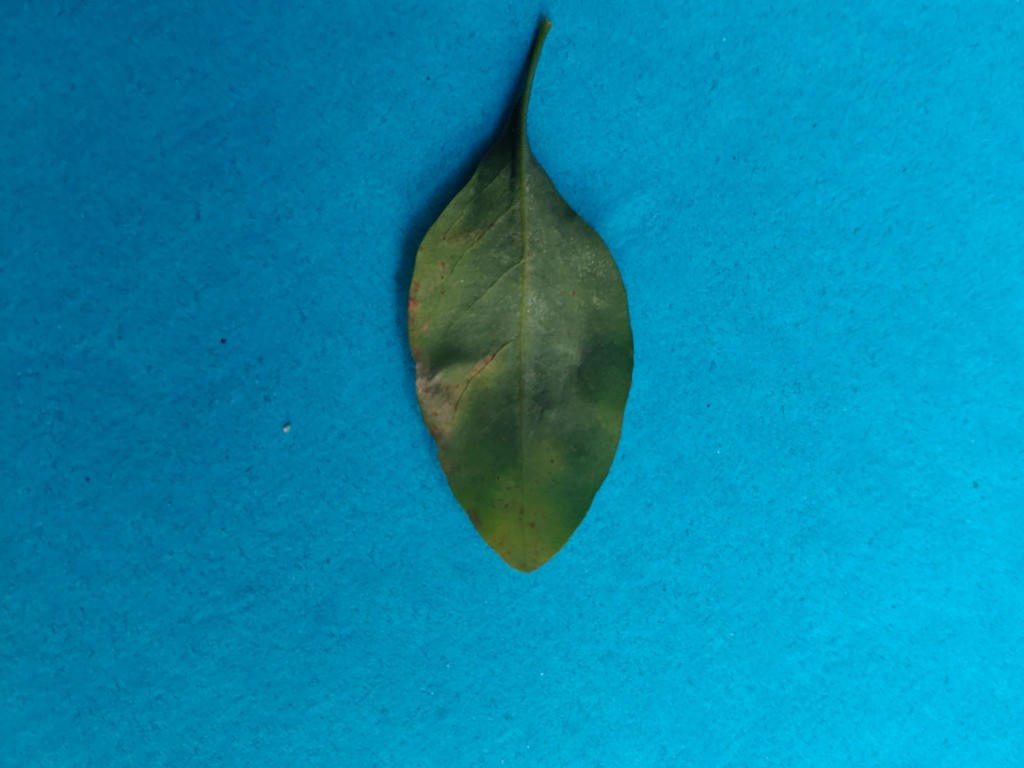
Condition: Unhealthy
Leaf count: single
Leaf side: back